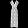
Label: Dress